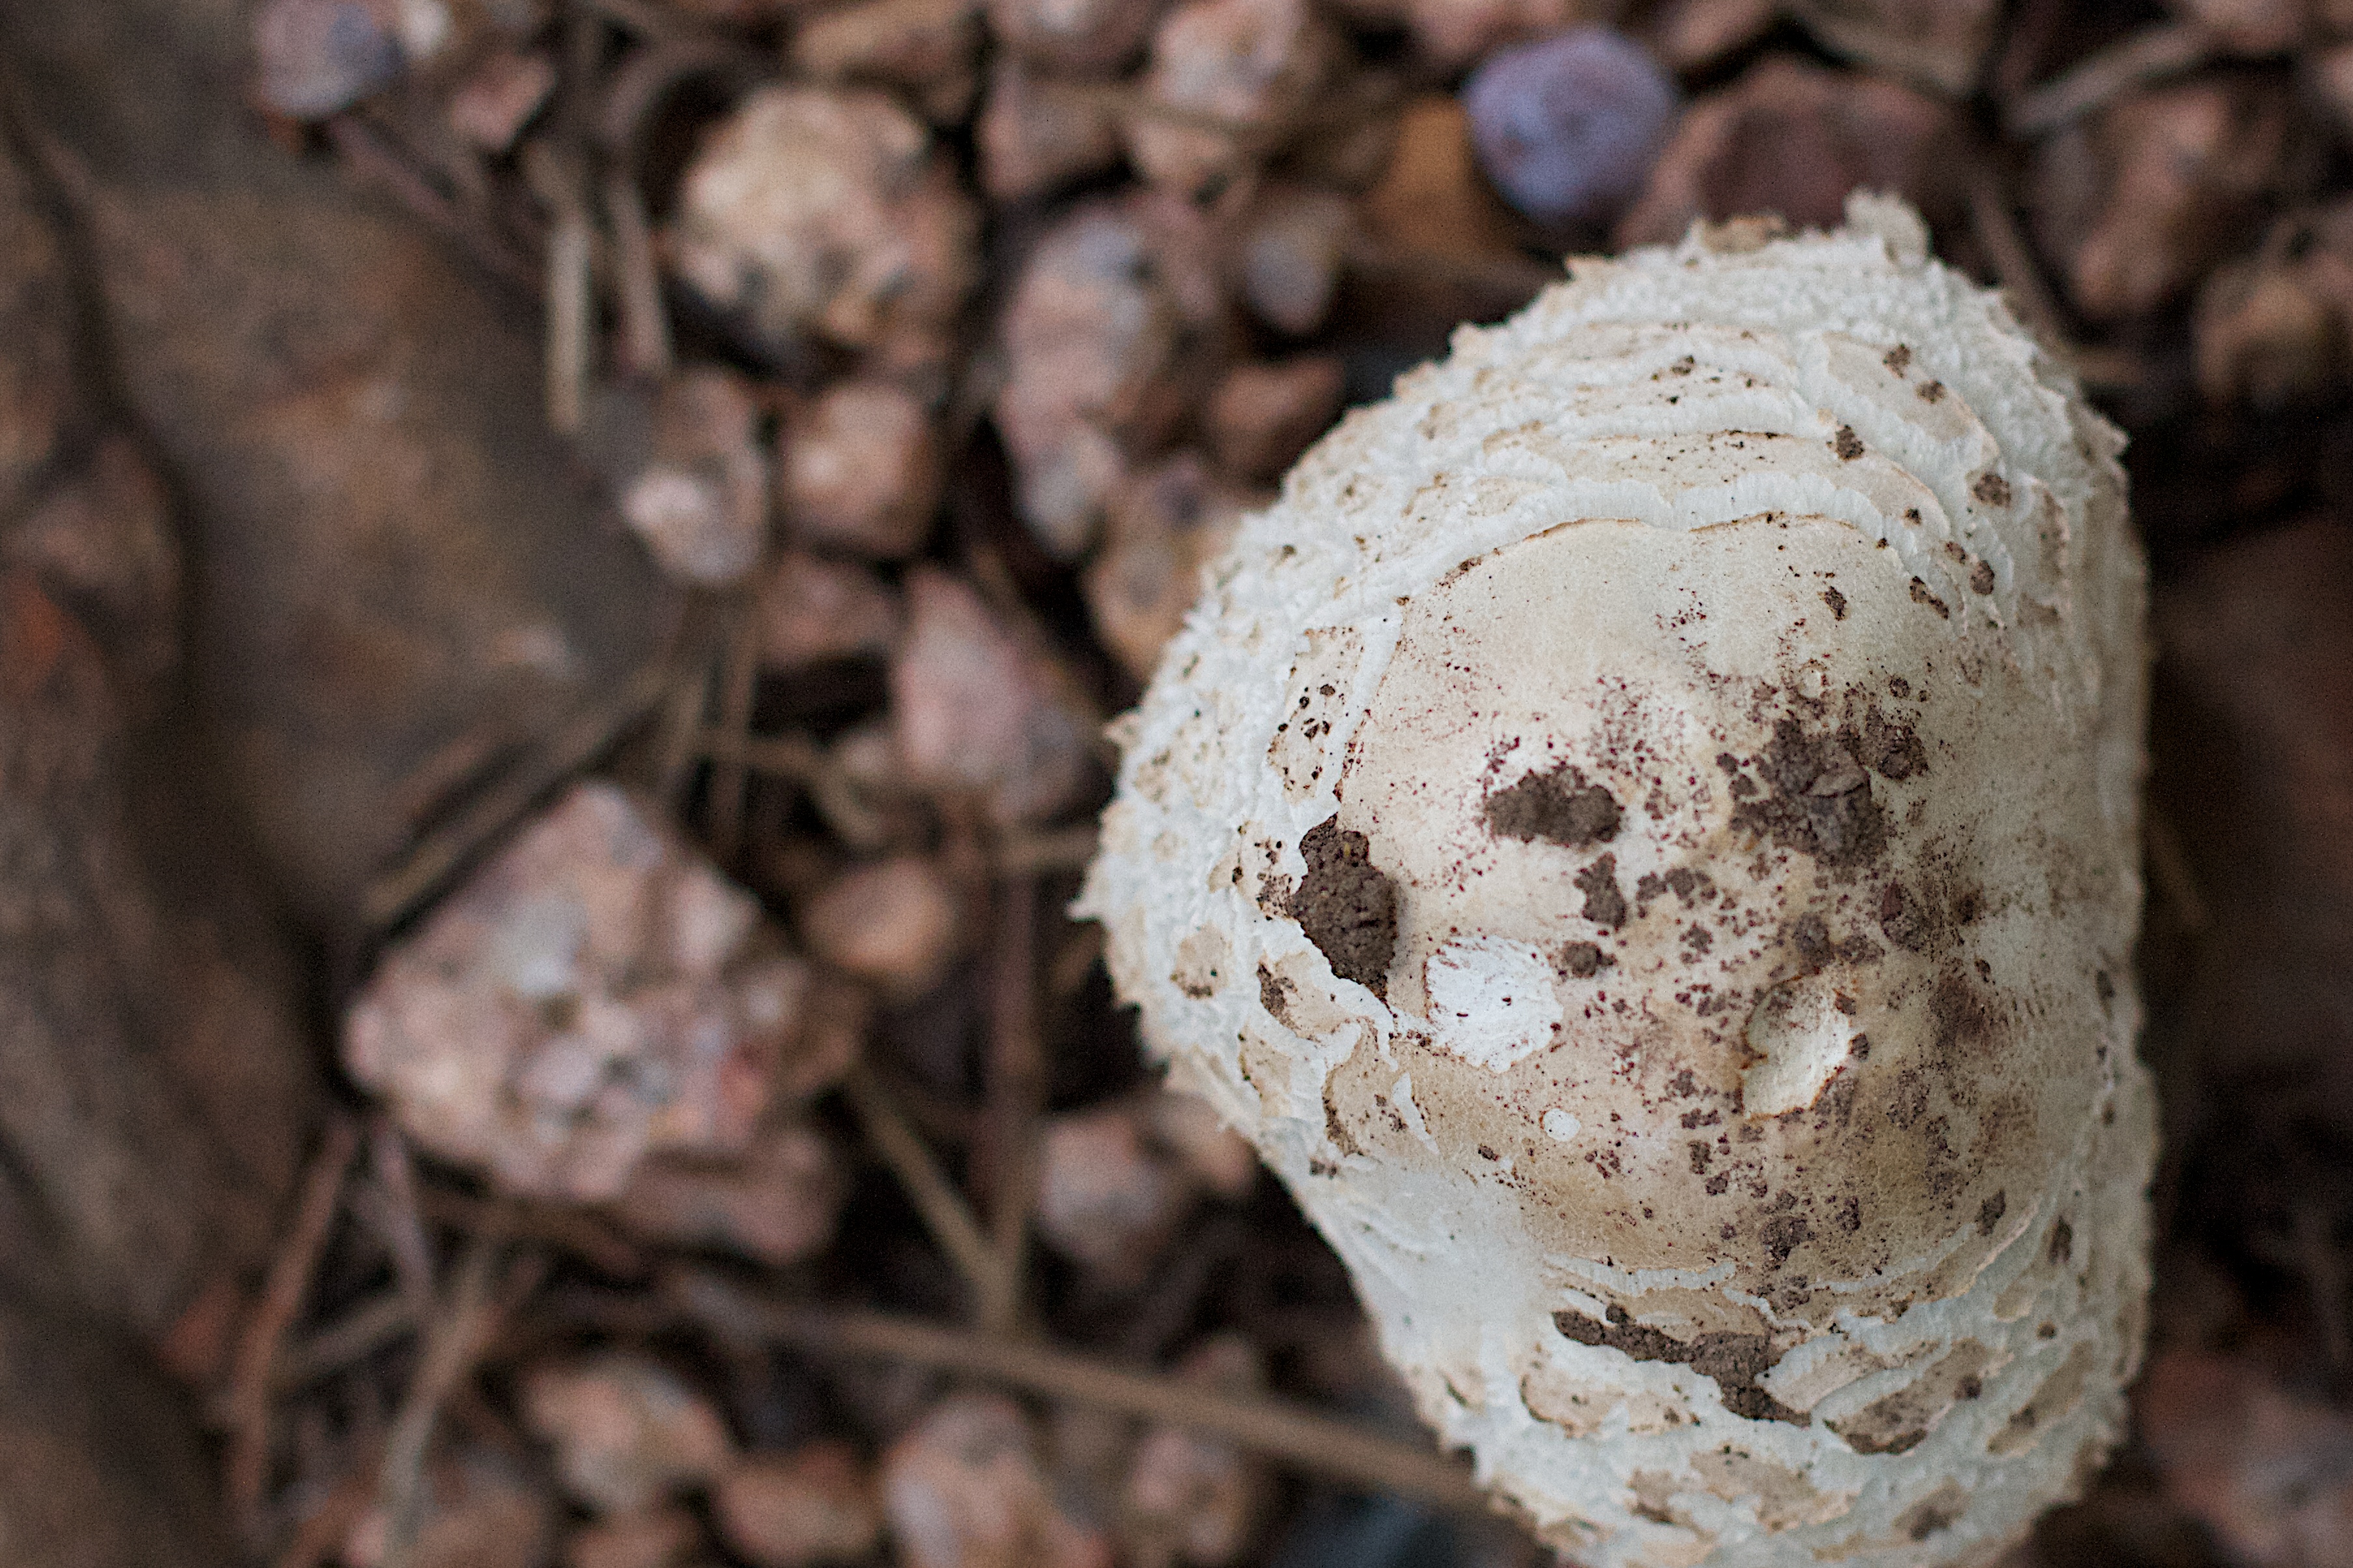
soil, mushroom, flora, close up, fungus, bolete, agaricus, macro photography, matsutake, oyster mushroom, edible mushroom, shiitake, medicinal mushroom, agaricomycetes, agaricaceae, champignon mushroom, pleurotus eryngii